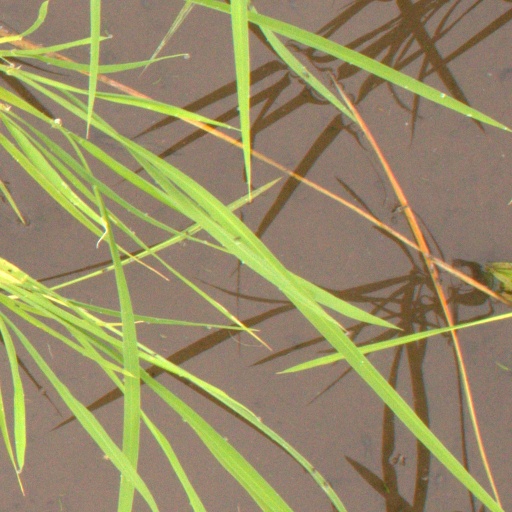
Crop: rice